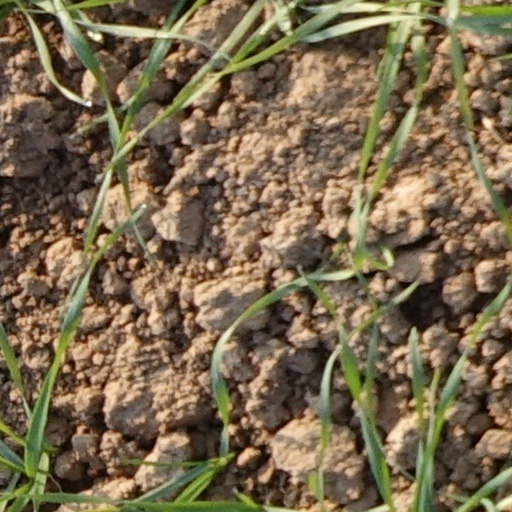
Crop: wheat